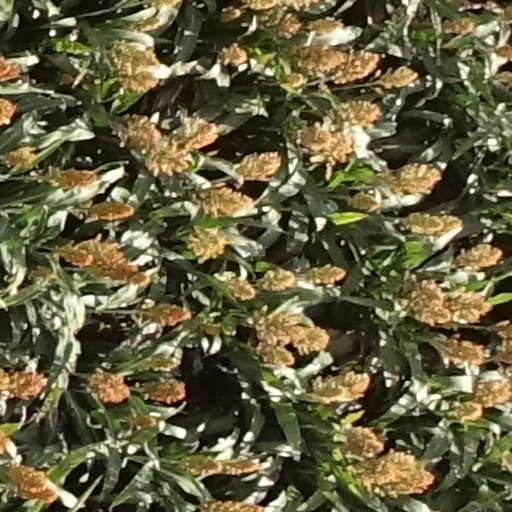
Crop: sorghum